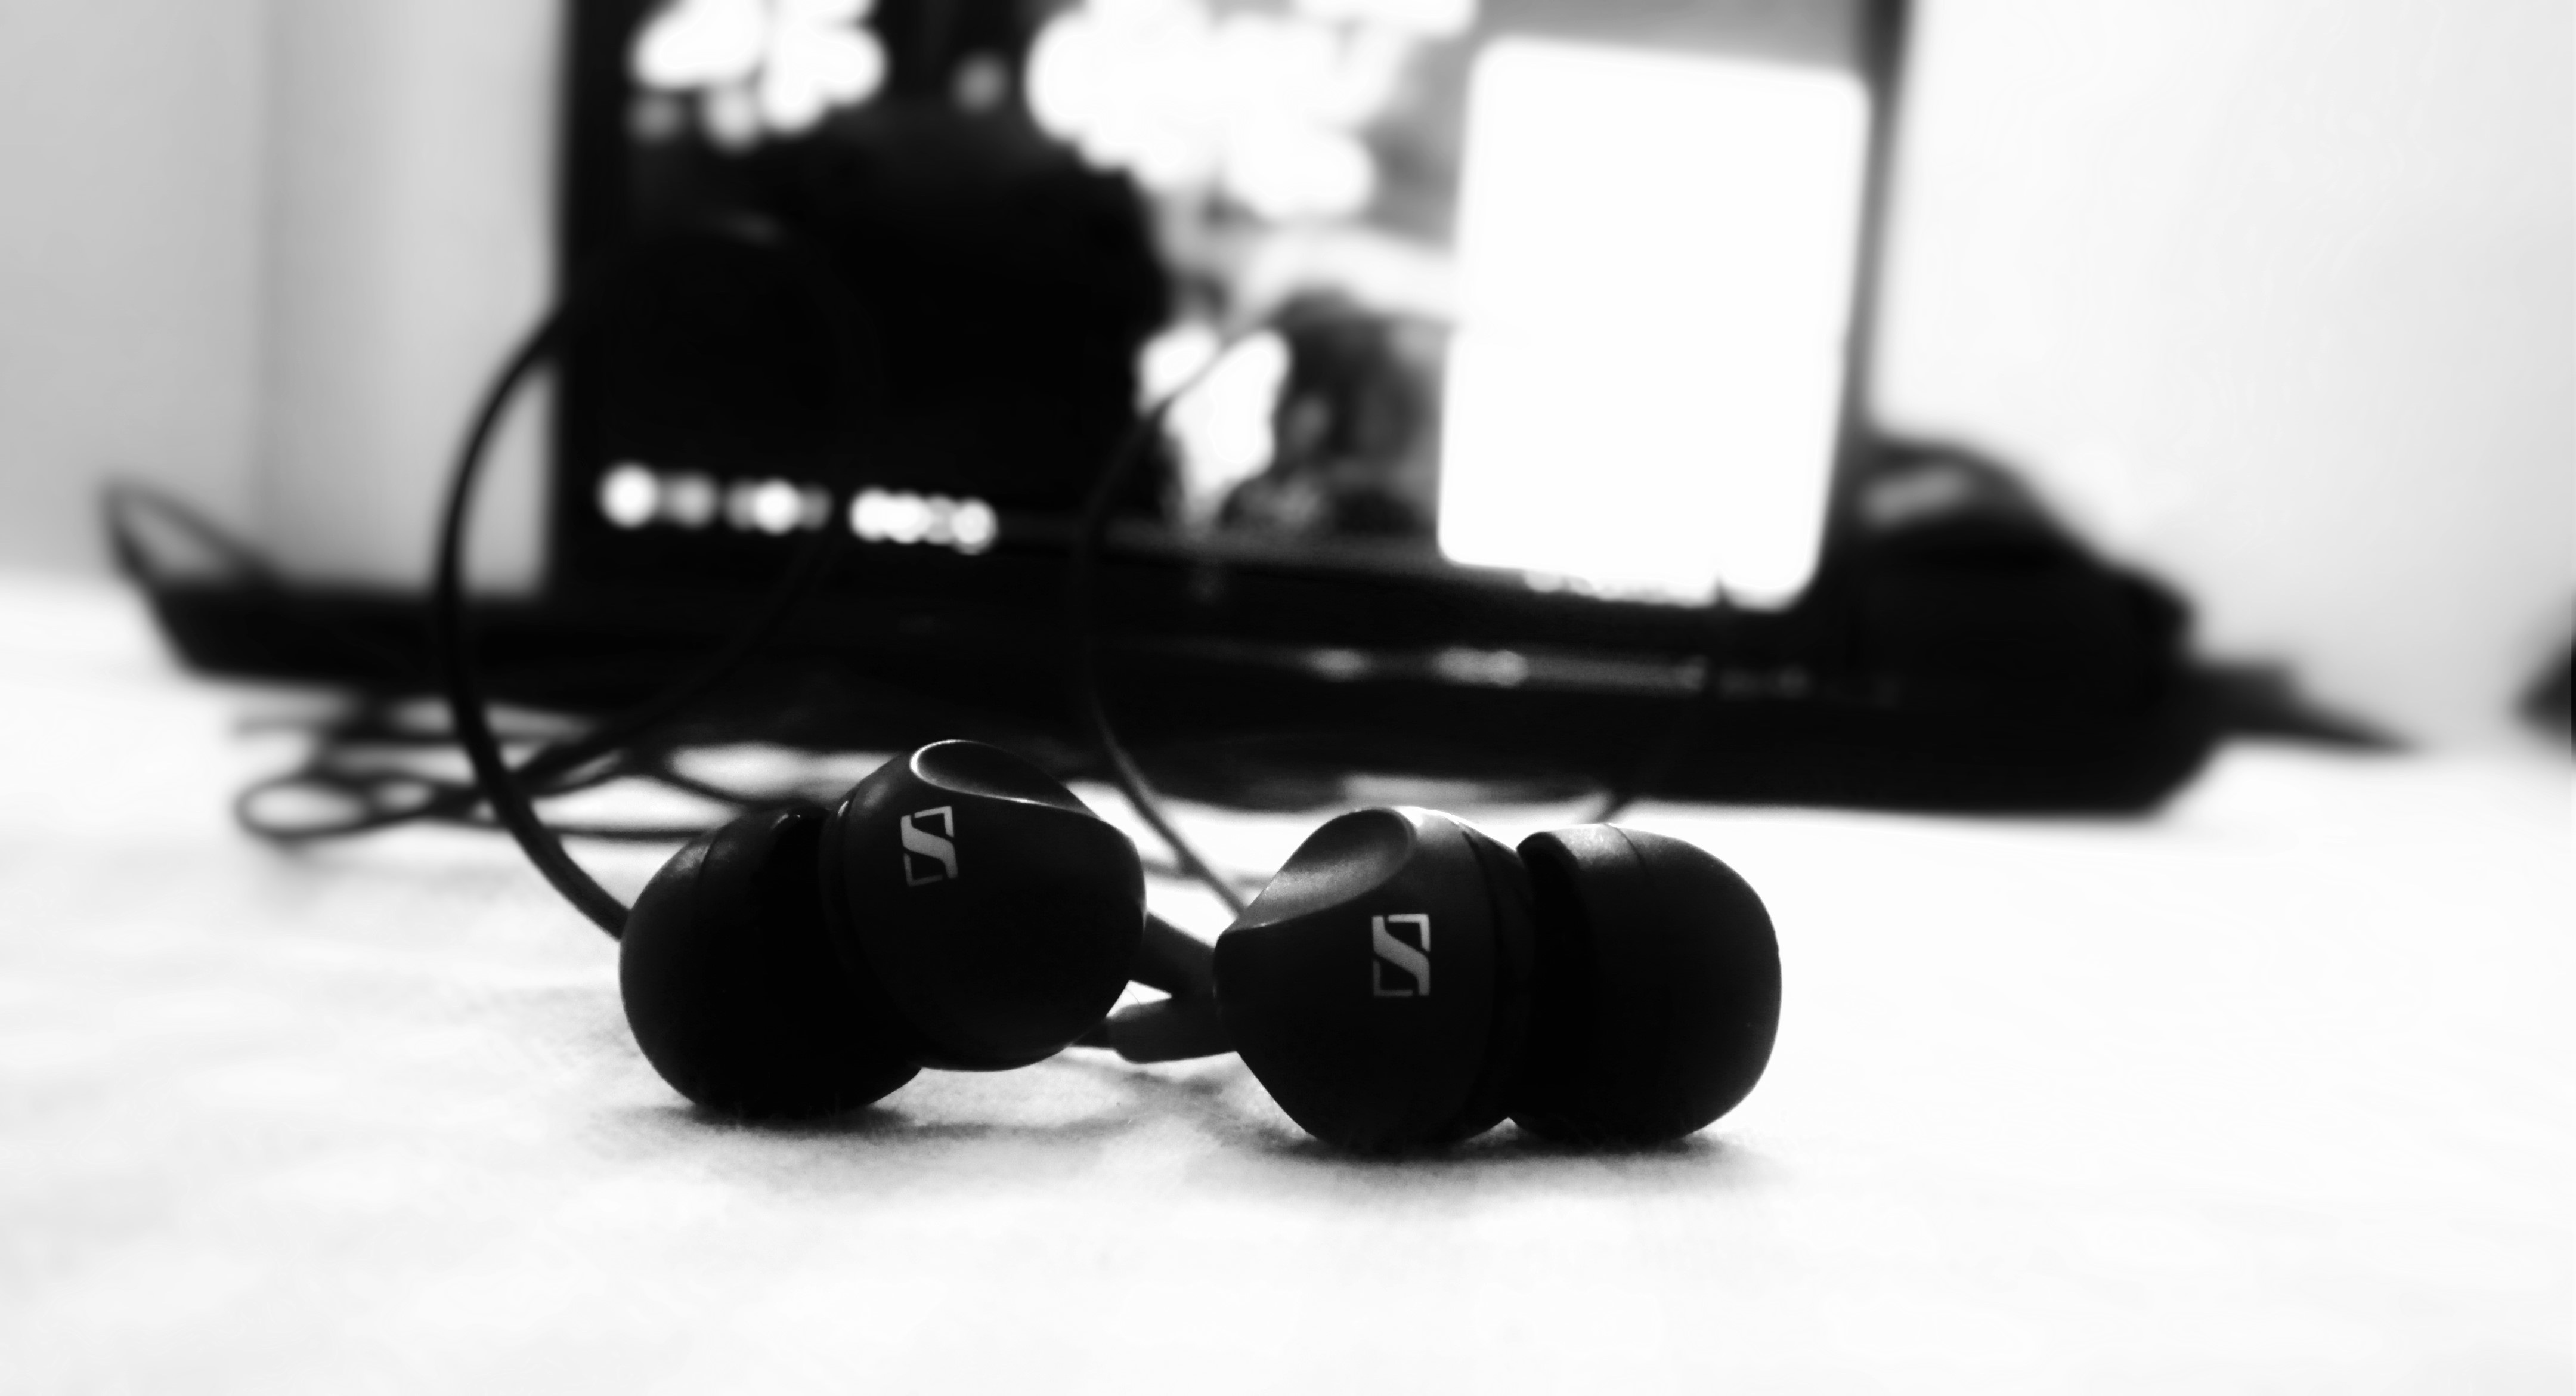
black and white, photography, gadget, black, room, monochrome, monochrome photography